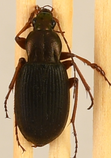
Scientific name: Chlaenius aestivus
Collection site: Smithsonian Environmental Research Center NEON (SERC), plot SERC_002